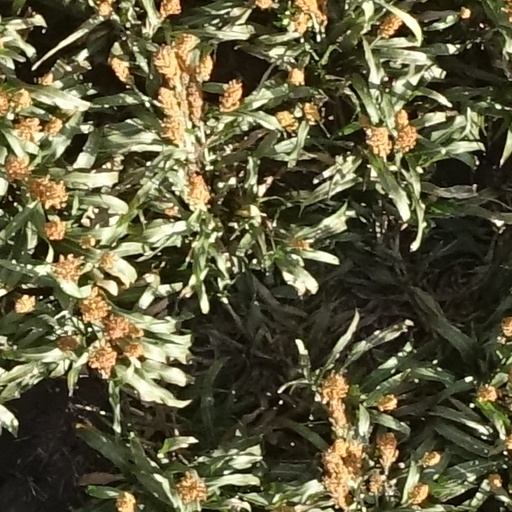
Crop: sorghum